Robert J. Mrazek

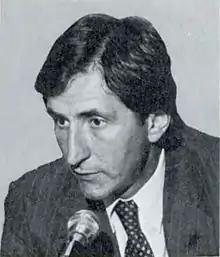
Mrazek,

Robert Jan Mrazek (born November 6, 1945) is an American author, filmmaker, and former politician. He served as a Democratic member of the United States House of Representatives, representing New York's 3rd congressional district on Long Island for most of the 1980s. Since leaving Congress, Mrazek has authored twelve books, earning the W. Y. Boyd Literary Award for Excellence in Military Fiction from the American Library Association, the Michael Shaara award for Civil War fiction, and Best Book (American History) from the "Washington Post". He also wrote and co-directed the 2016 feature film "The Congressman", which received the Breakout Achievement Award at the AARP's Film Awards in 2017.